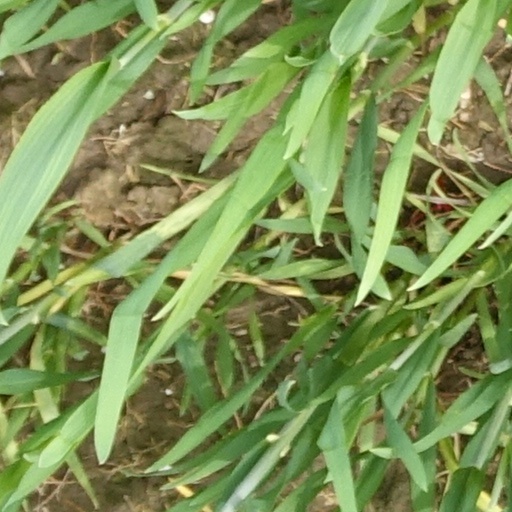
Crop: wheat